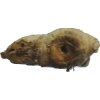
Label: ginger